Natural Bridge Station, Virginia

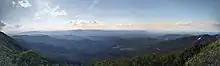
Arnolds Valley, panoramic view

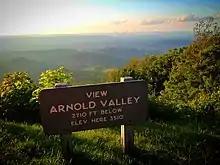
Southern Arnold Valley overlook at Thunder Ridge

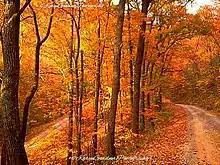
Switchback on Petite's Gap Road

Natural Bridge Station is governed within the Natural Bridge District of the Rockbridge County Board of Supervisors, the 24th district of the Virginia House of Delegates, the 25th district of the Virginia Senate, and Virginia's 6th congressional district of the United States House of Representatives.